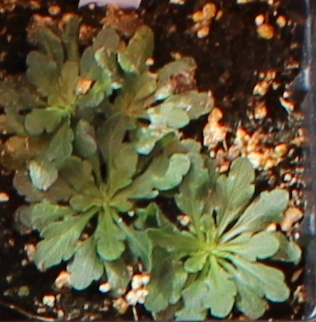
Label: Horseweed